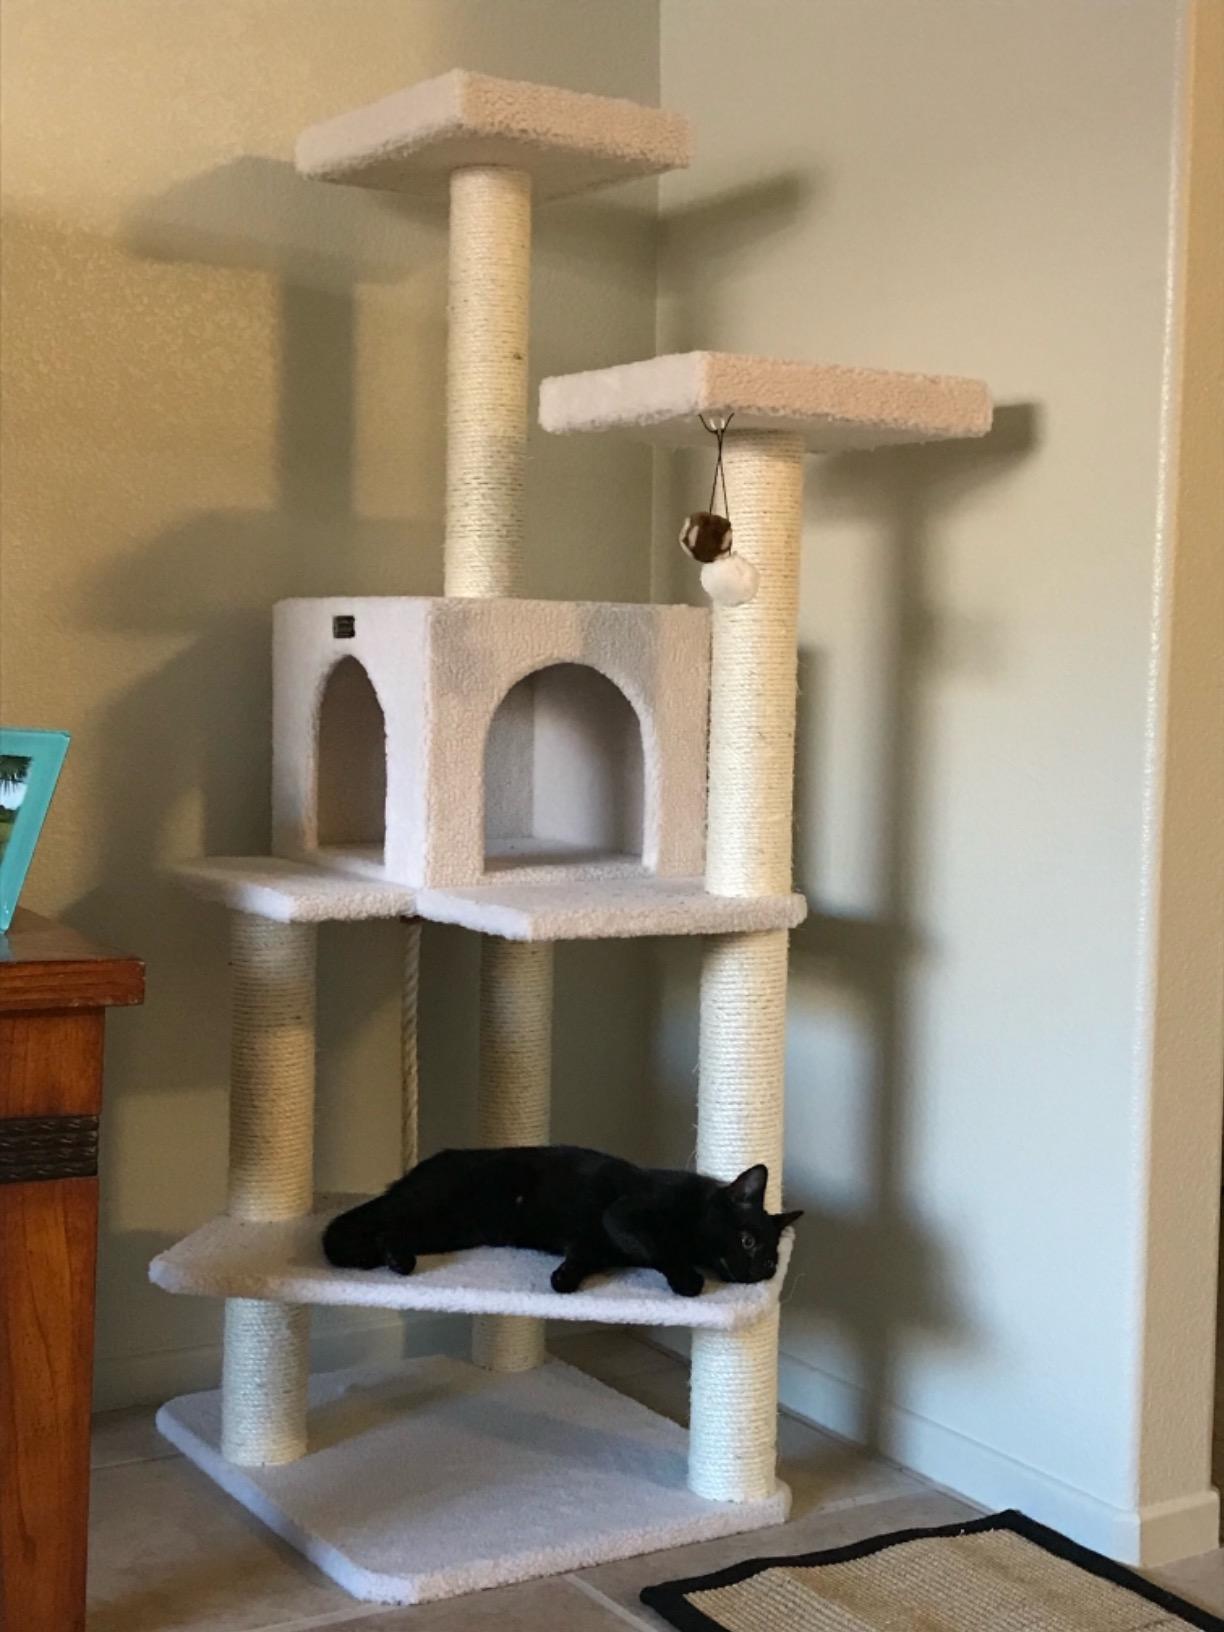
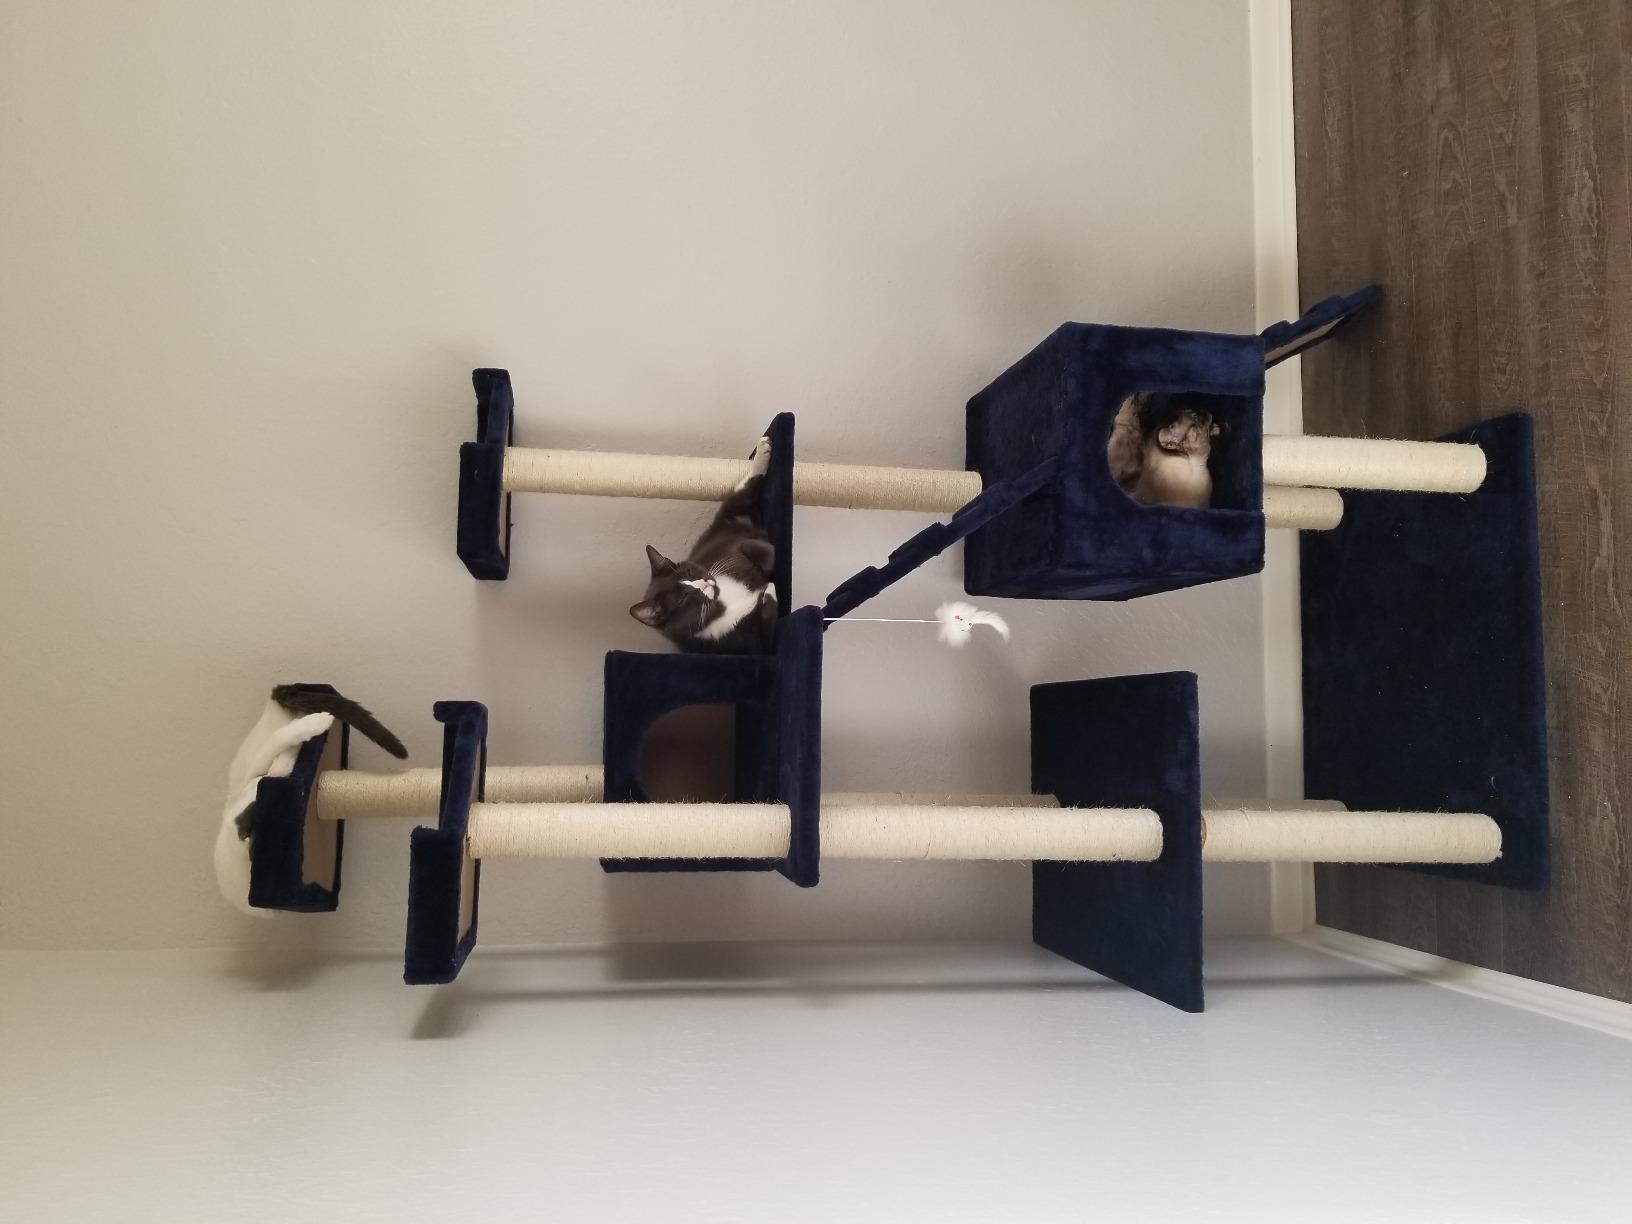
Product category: items_cat tree
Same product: no